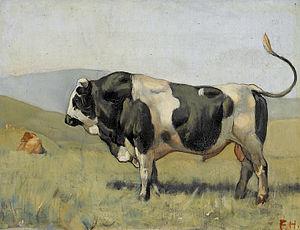
Au cours des siècles, le cheptel bovin français a évolué au fil des croisements de bétail issus de régions proches ou importé. La sélection locale de populations particulières a aussi forgé de nombreuses races parfois limitées à une vallée.